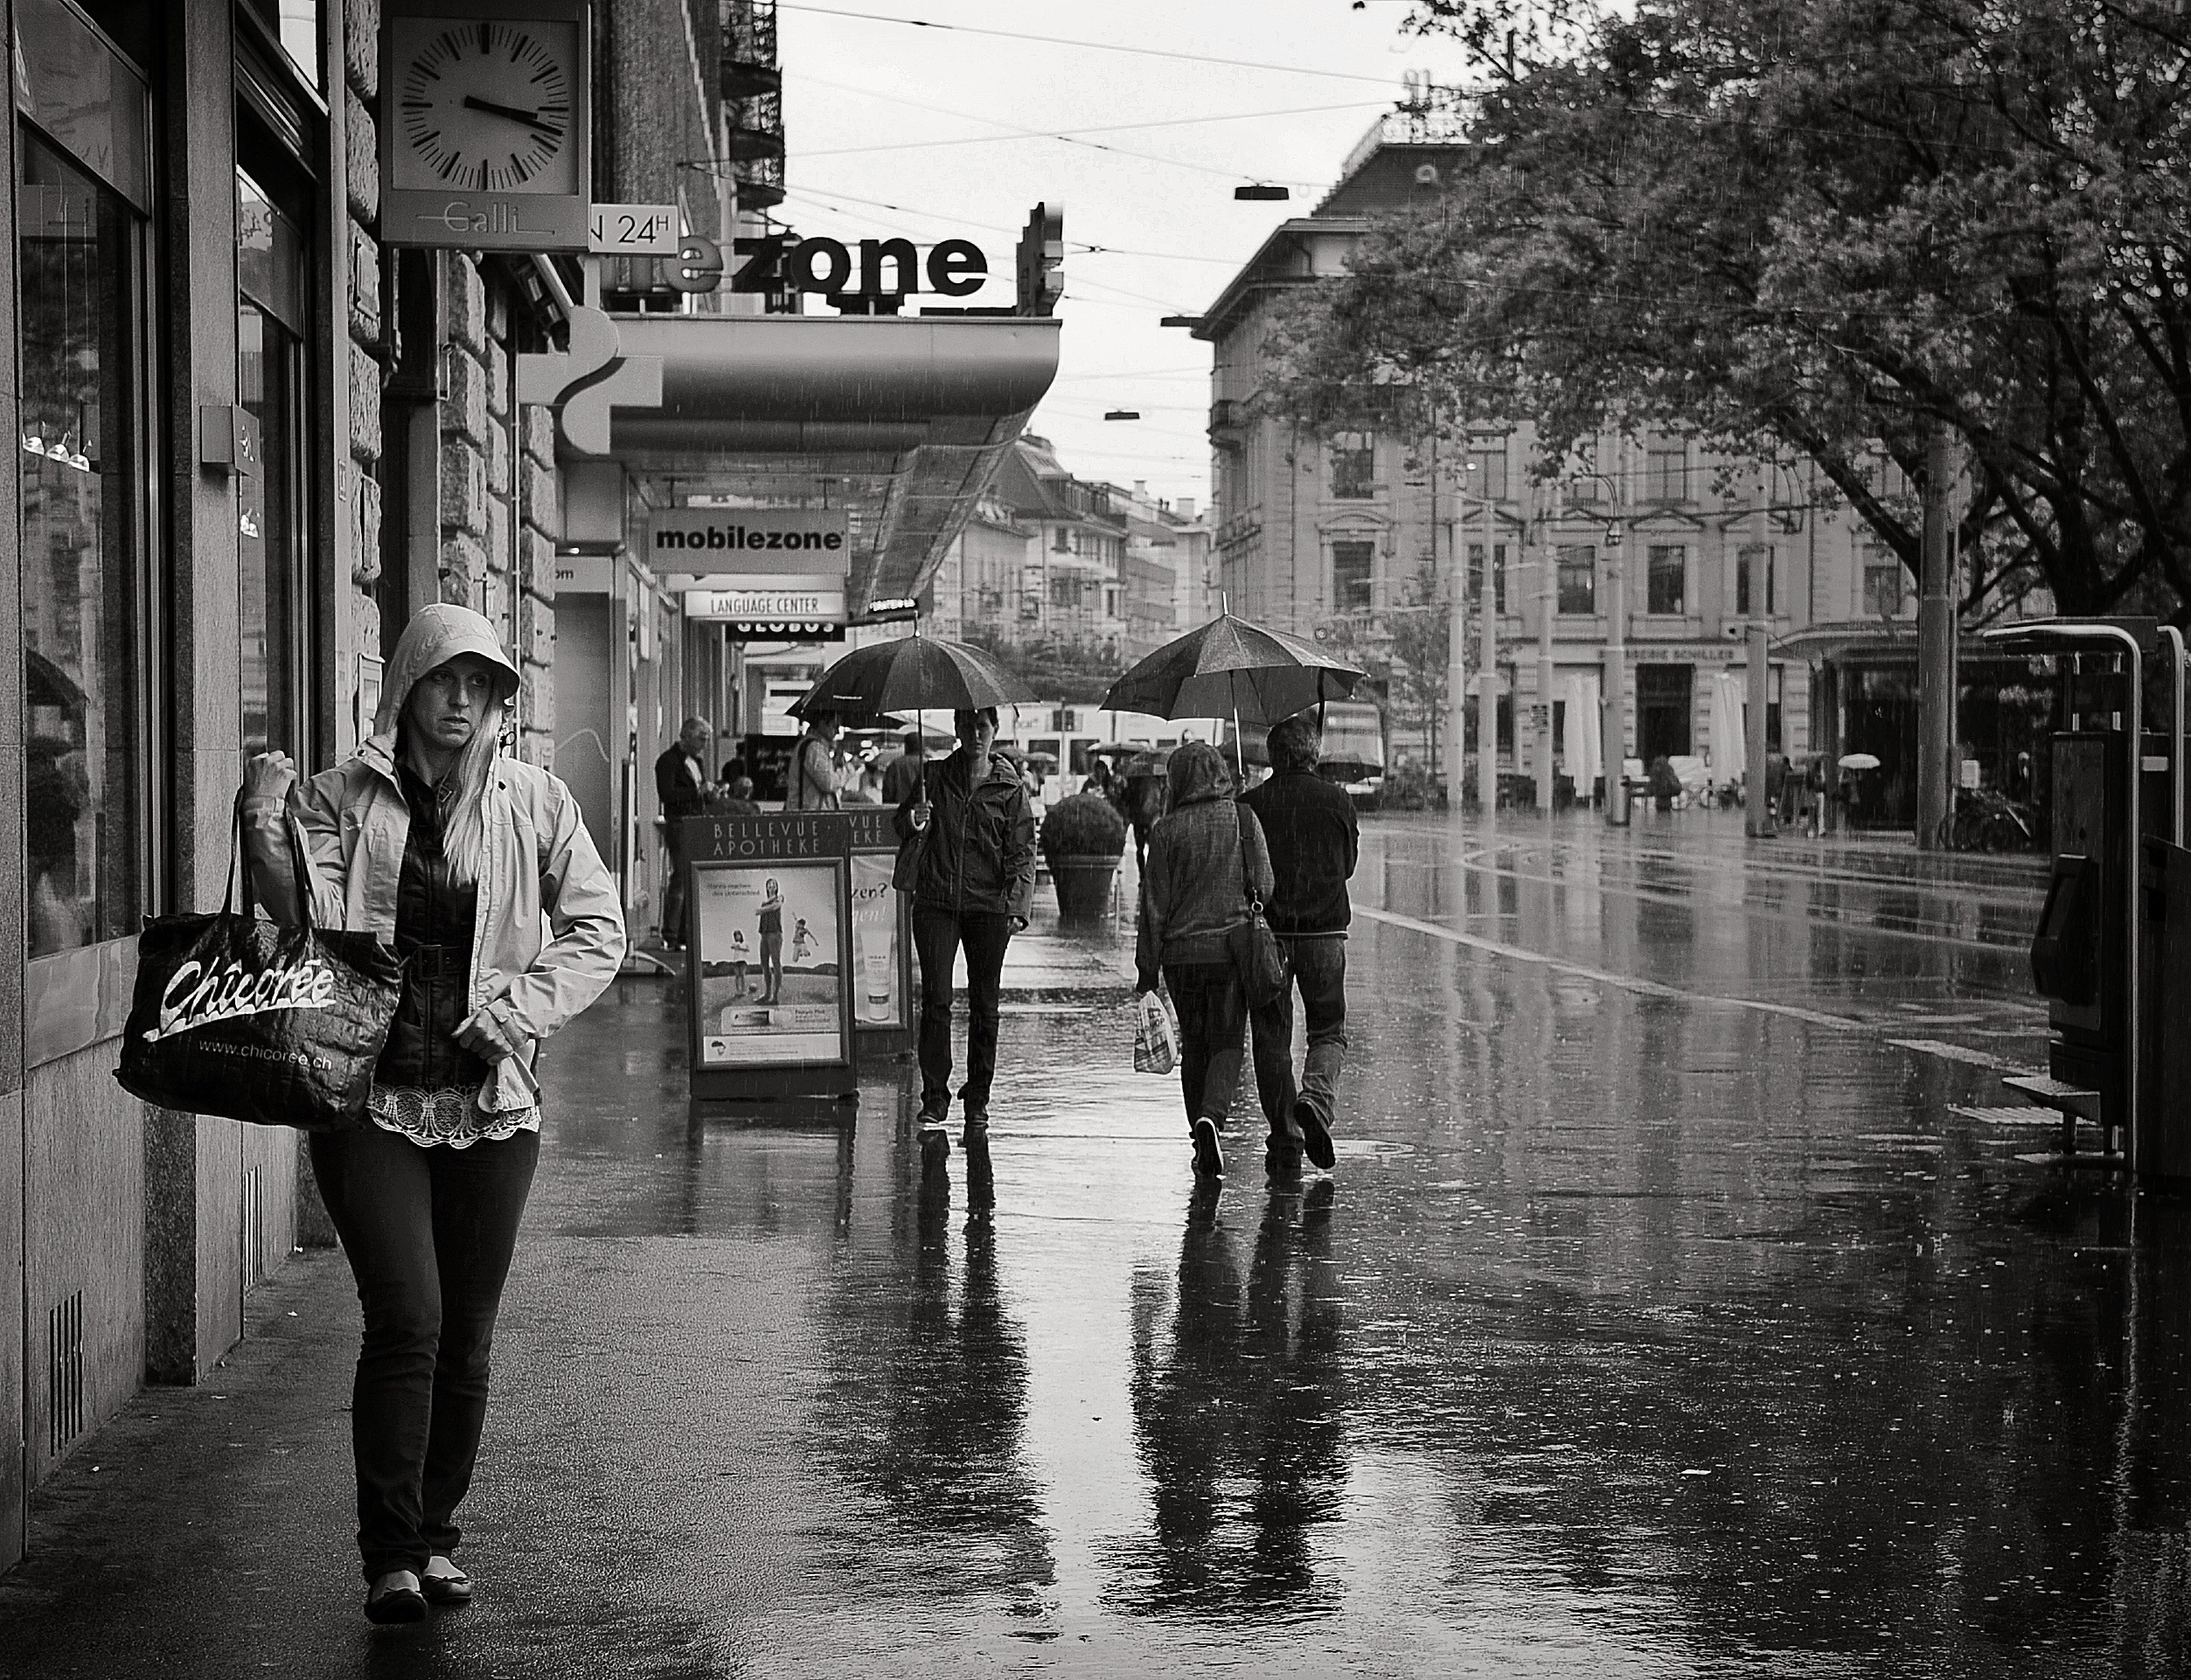
pedestrian, winter, black and white, people, road, street, rain, city, urban, umbrella, weather, monochrome, streetphotography, bw, candid, infrastructure, swiss, photograph, snapshot, streetart, schweiz, switzerland, zurich, streetphoto, regen, schwarzundweiss, stphotographia, streetscene, strassenszene, strassenfotografie, streetlife, streetpix, thomas8047, onthestreets, streetphotographer, bellevue, zurichstreet, fascinationstreet, nikond300s, streetartz ri, zuri, urban area, monochrome photography